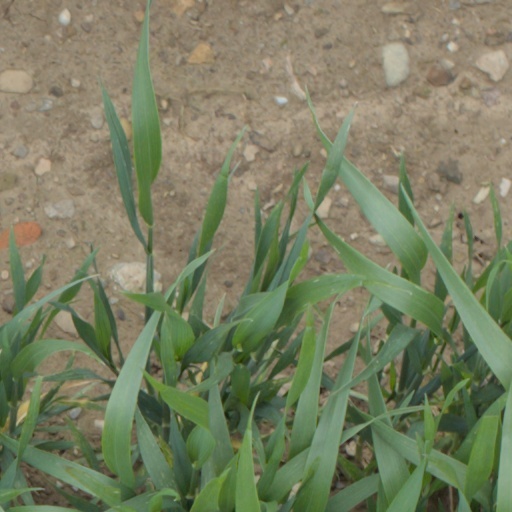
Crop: wheat